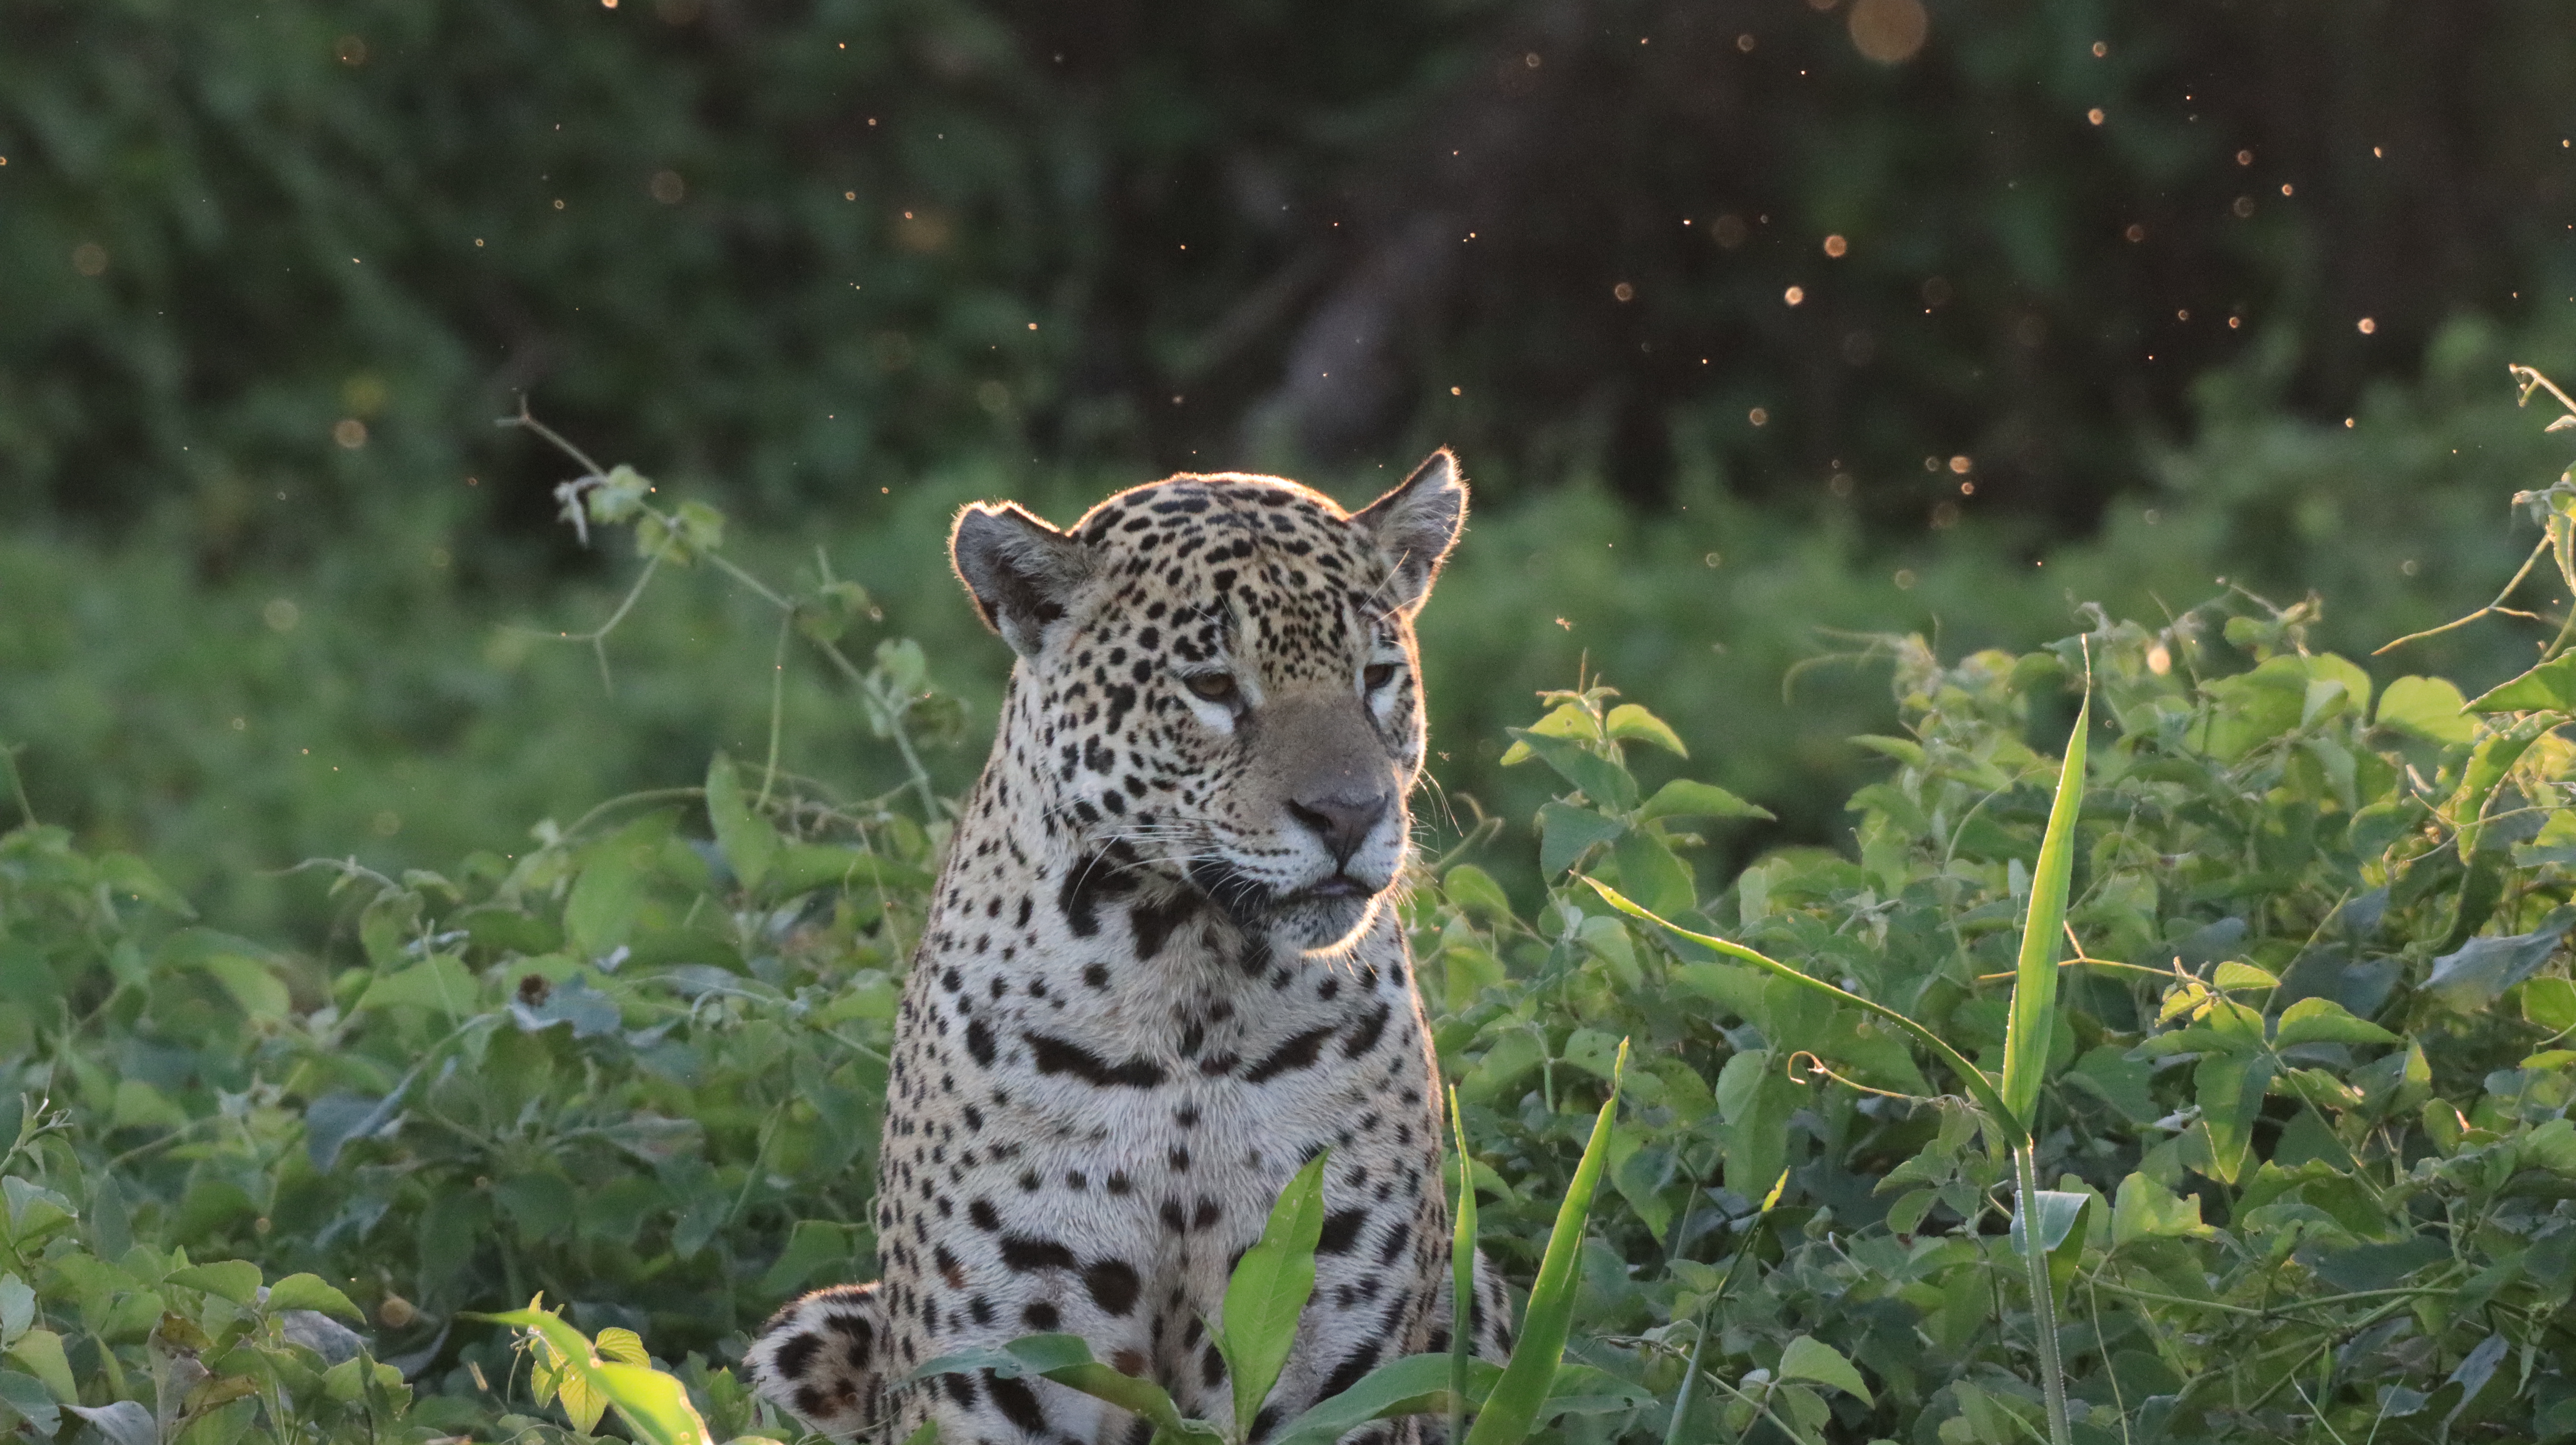
Jaguar: Marcela